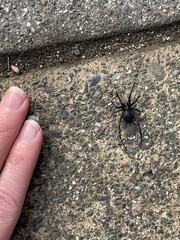
Species: Lactrodectus_hesperus